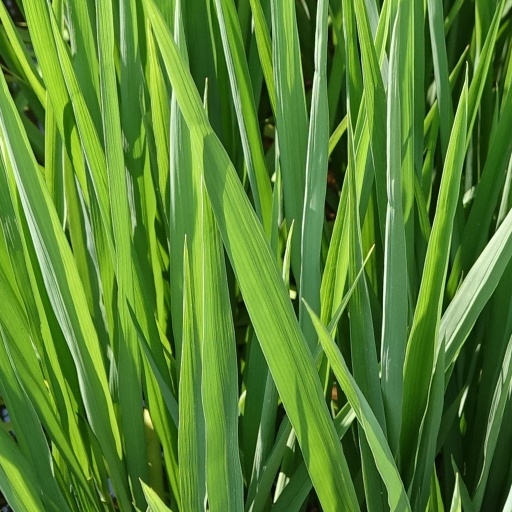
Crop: rice